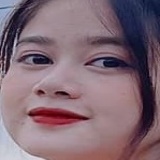
diễn viên Dương Svm (Hồng Xiêm)